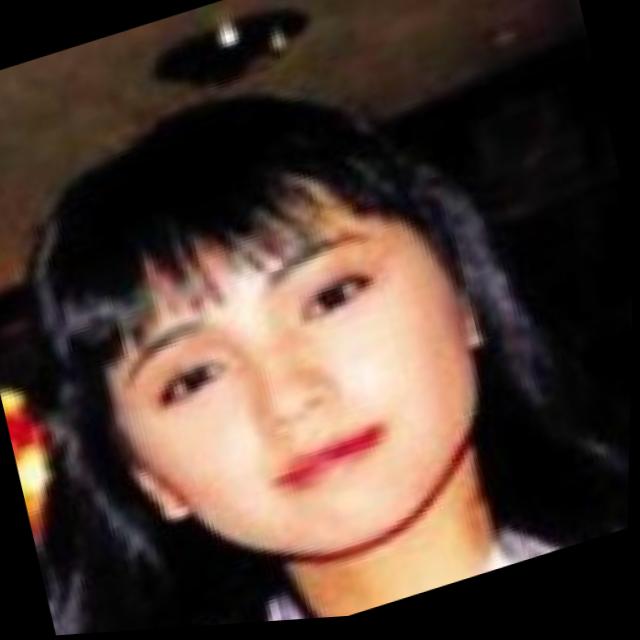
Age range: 21-44